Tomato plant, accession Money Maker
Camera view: vertical (180 deg); turntable rotation: 300 degrees
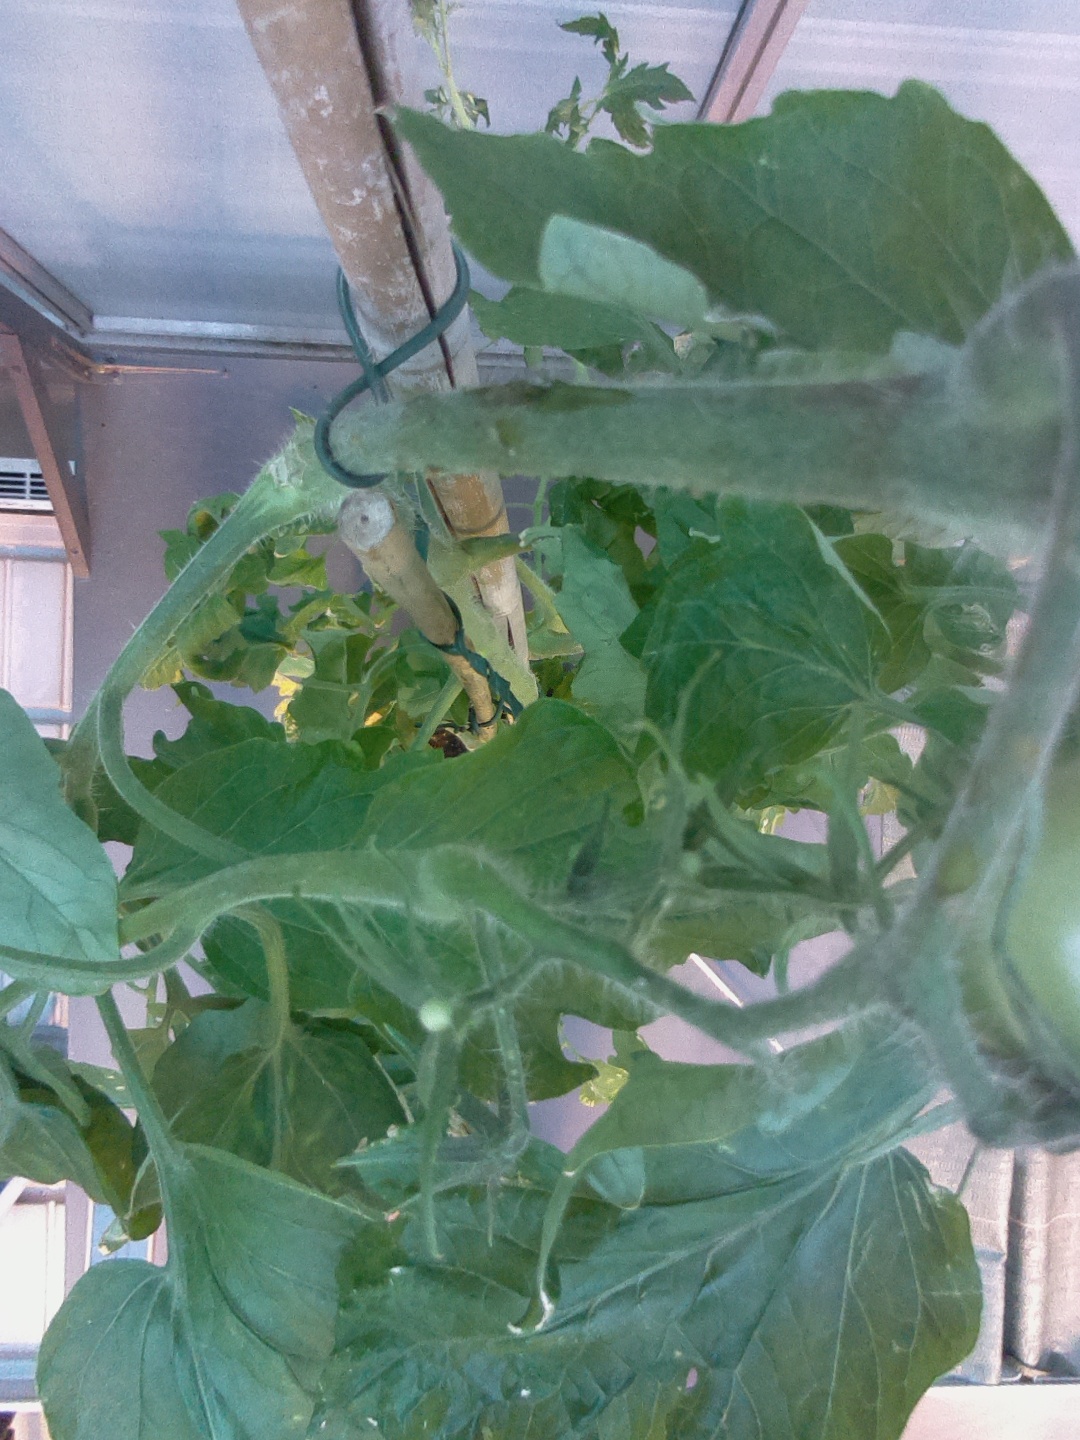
BBCH growth stage 73: 30%-40% of final fruit size